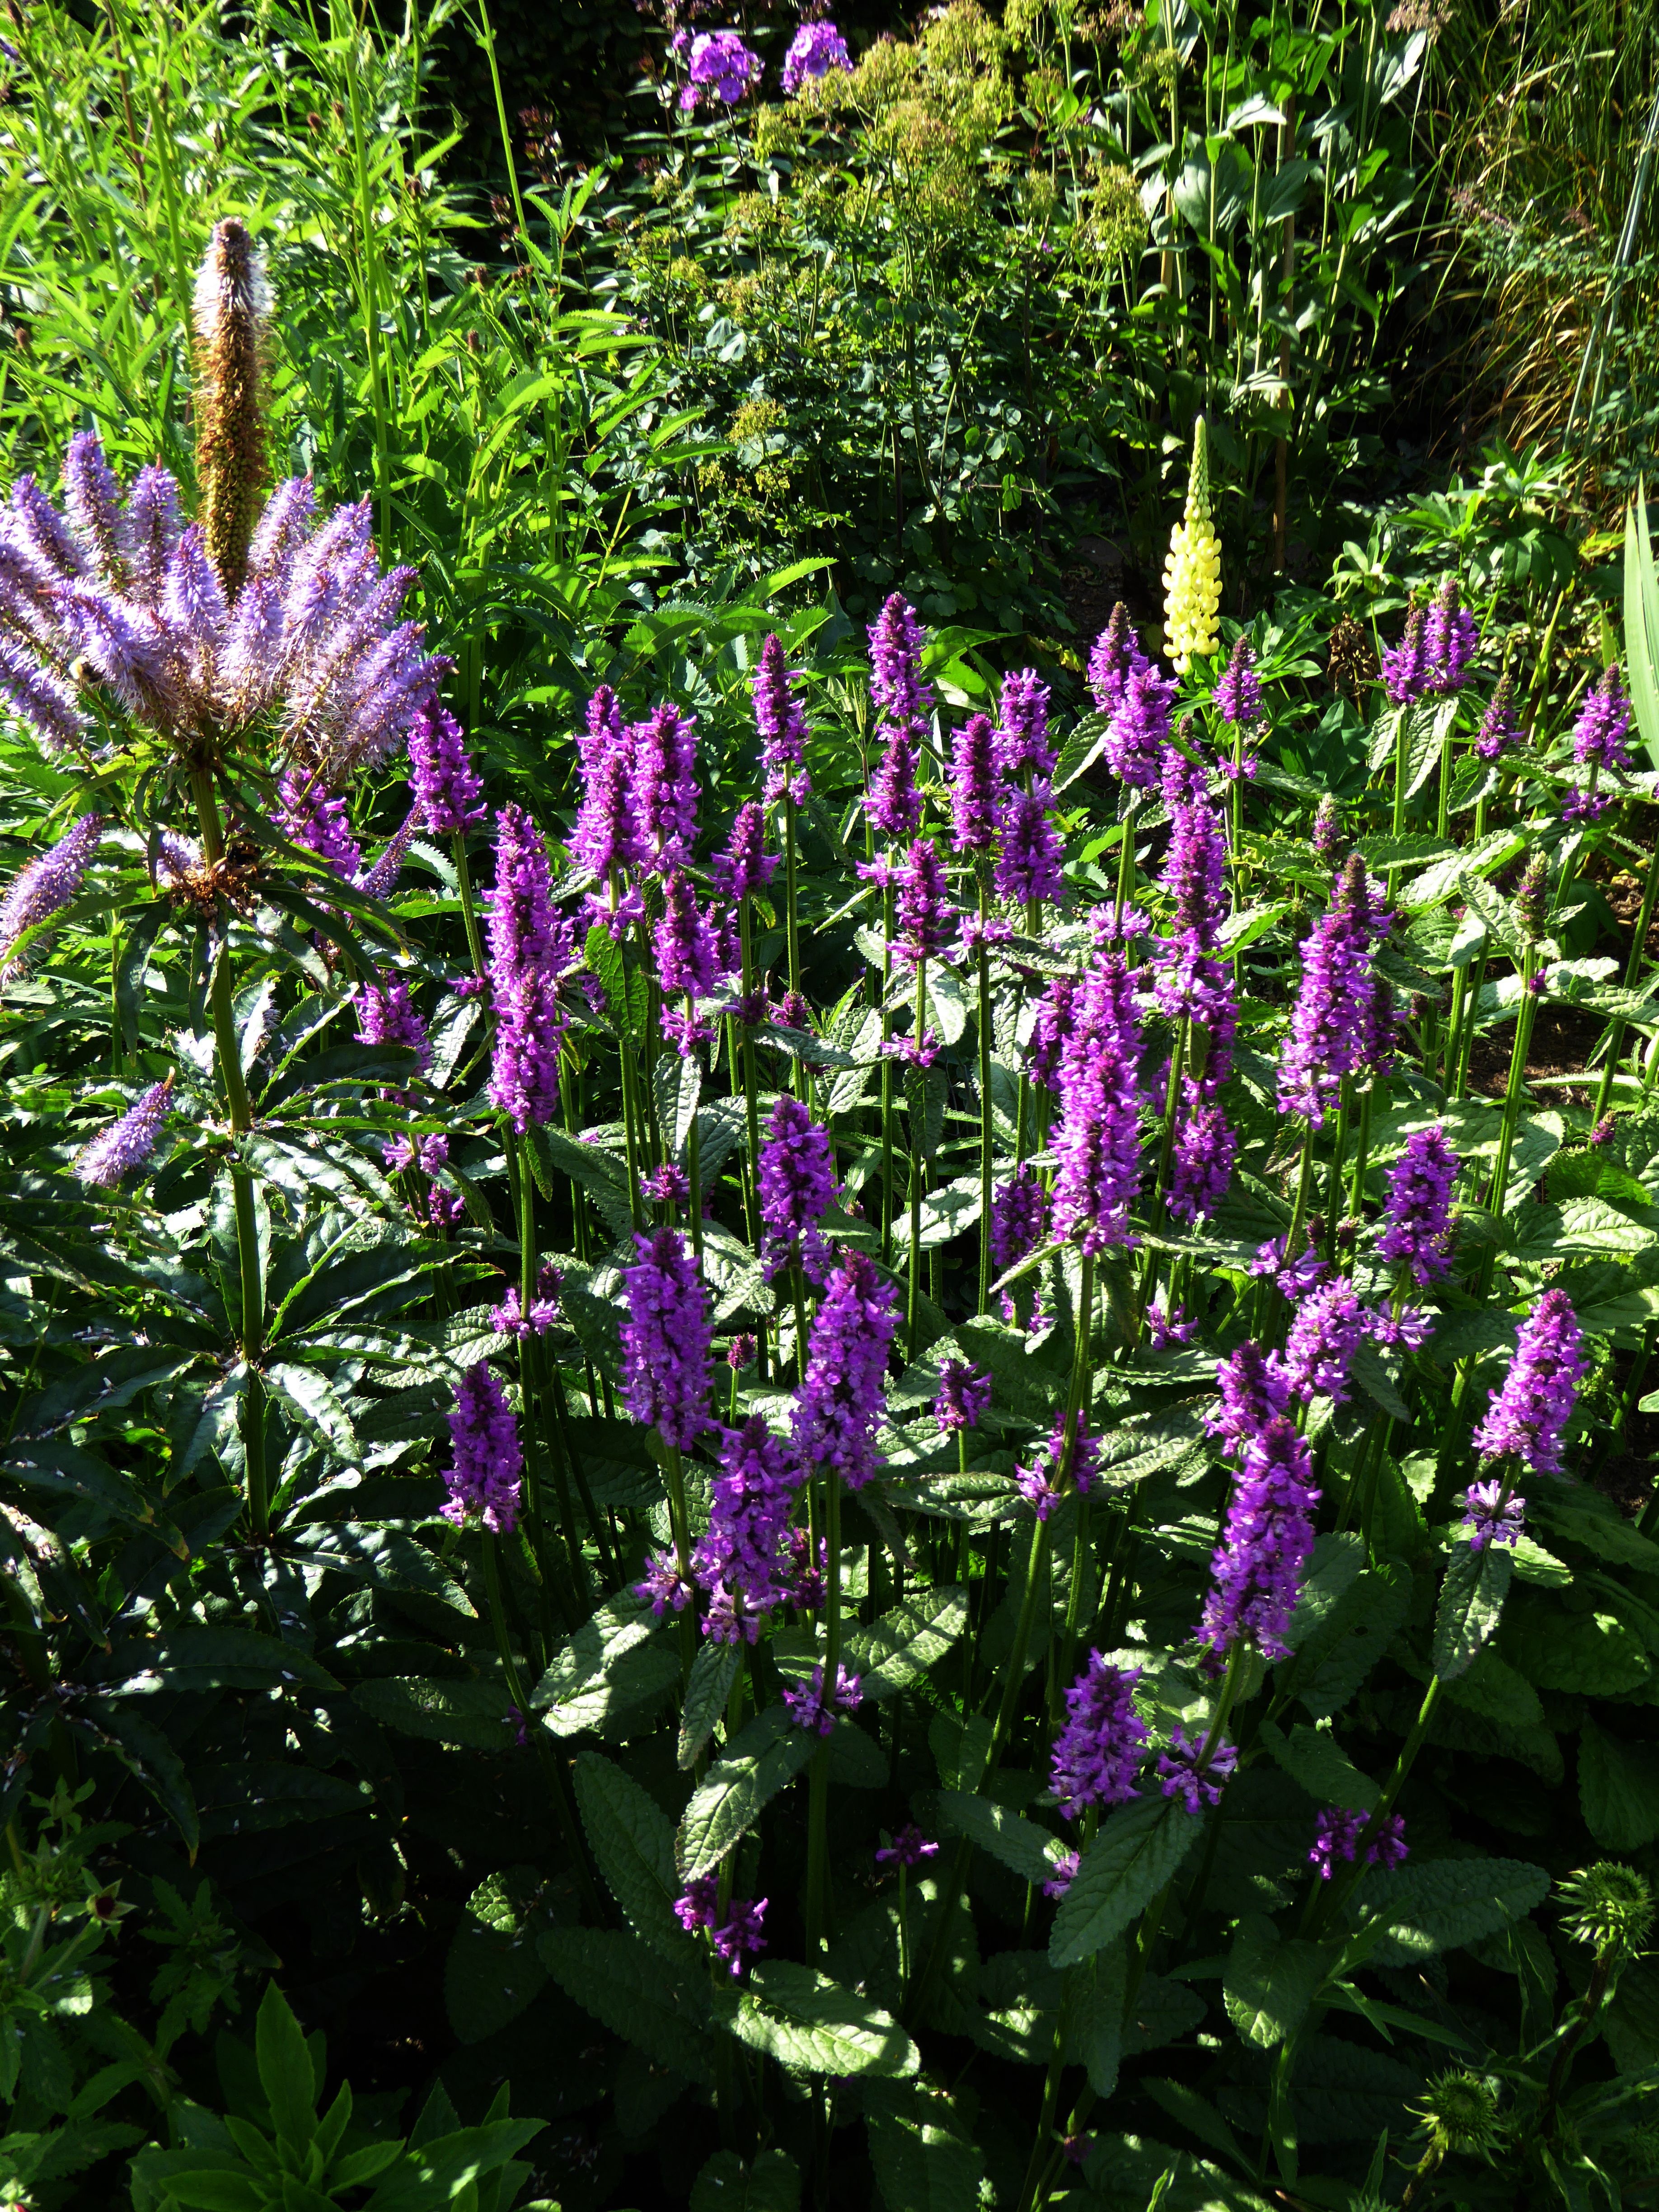
plant, meadow, flower, purple, spring, herb, botany, garden, pink, flora, wildflower, flower bed, spring flowers, small flowers, flowering plant, umbel, ornamental garden, land plant